Anna Bilińska

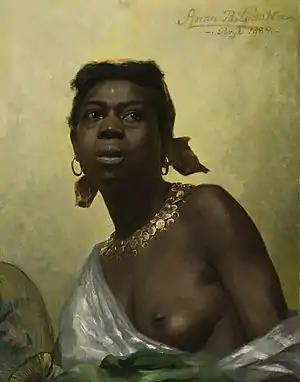

In 1877, she became a student of the painter Wojciech Gerson and began to exhibit her work at Warsaw's "Zachęta" Society for the Promotion of Fine Arts. Against her parents' wishes, she hired her own studio at 2 Nowy Świat Street, selling her paintings and paying the studio's rent from her own funds.